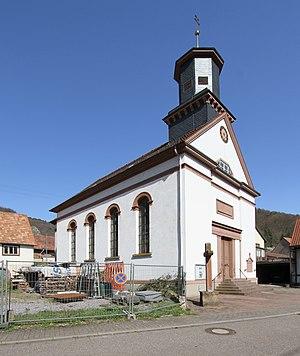
Église Saint-Gilles à Waldrohrbach.
Waldrohrbach est une municipalité de la Verbandsgemeinde Annweiler am Trifels, dans l'arrondissement de la Route-du-Vin-du-Sud, en Rhénanie-Palatinat, dans l'ouest de l'Allemagne.